Victorian Farm

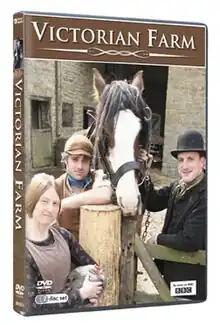
Ruth, Peter and Alex on the DVD cover

Victorian Farm is a British historical documentary TV series in six parts, first shown on BBC Two in January 2009, and followed by three Christmas-themed parts in December of the same year. The series, the second in the BBC historic farm series, recreates everyday life on a farm in Shropshire in the 1880s, using authentic replica equipment and clothing, original recipes and reconstructed building techniques. It was made for the BBC by independent production company Lion Television and filmed at a preserved Victorian era living museum farm, Acton Scott Historic Working Farm, Shropshire. The farming team was historian Ruth Goodman, and archaeologists Alex Langlands and Peter Ginn.